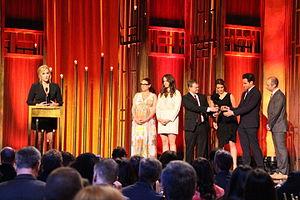
Inside Amy Schumer est une série télévisée à sketchs américaine en 39 épisodes de 22 minutes, créée par Amy Schumer et Daniel Powell, et diffusée entre le 30 avril 2013 et le 16 juin 2016 sur Comedy Central et en simultané au Canada sur The Comedy Network.